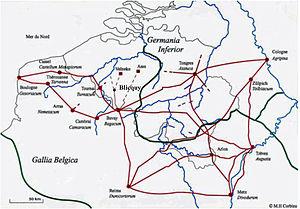
Réseau routier gallo-romain
Blicquy est une section de la ville belge de Leuze-en-Hainaut, située en Région wallonne dans la province de Hainaut.